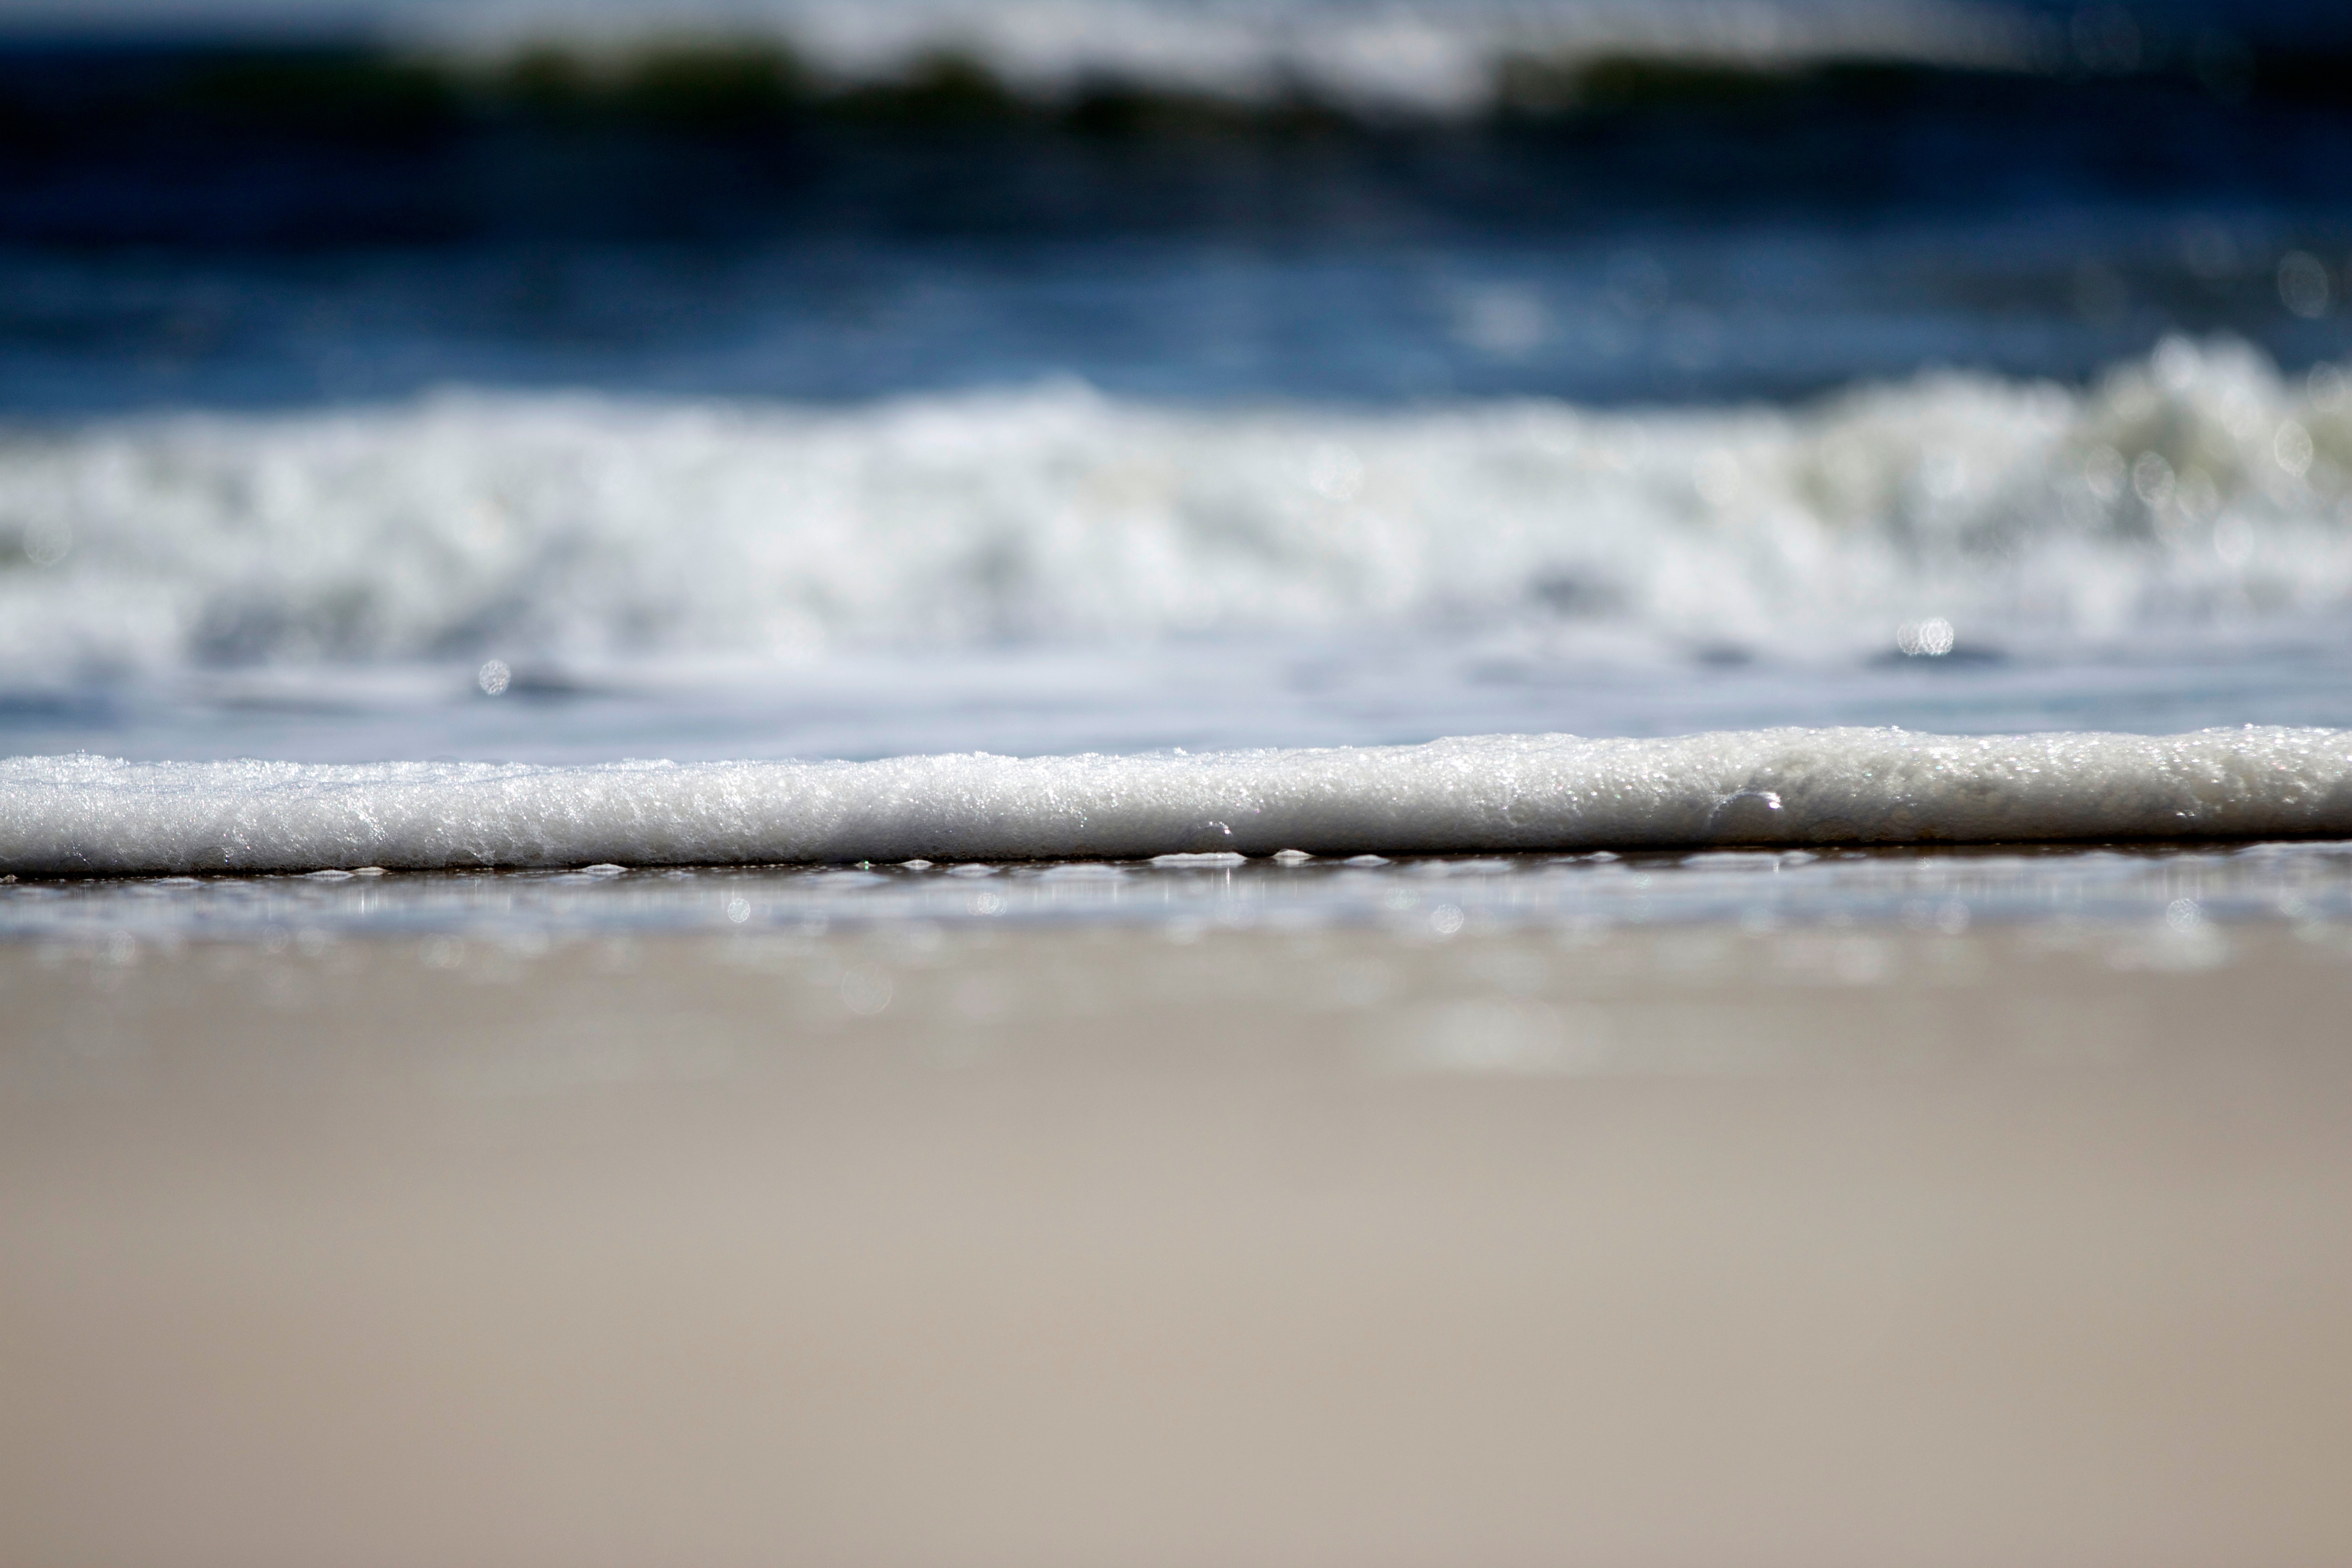
beach, sea, coast, water, sand, ocean, snow, winter, sunlight, morning, shore, wave, ice, reflection, freezing, atmospheric phenomenon, wind wave